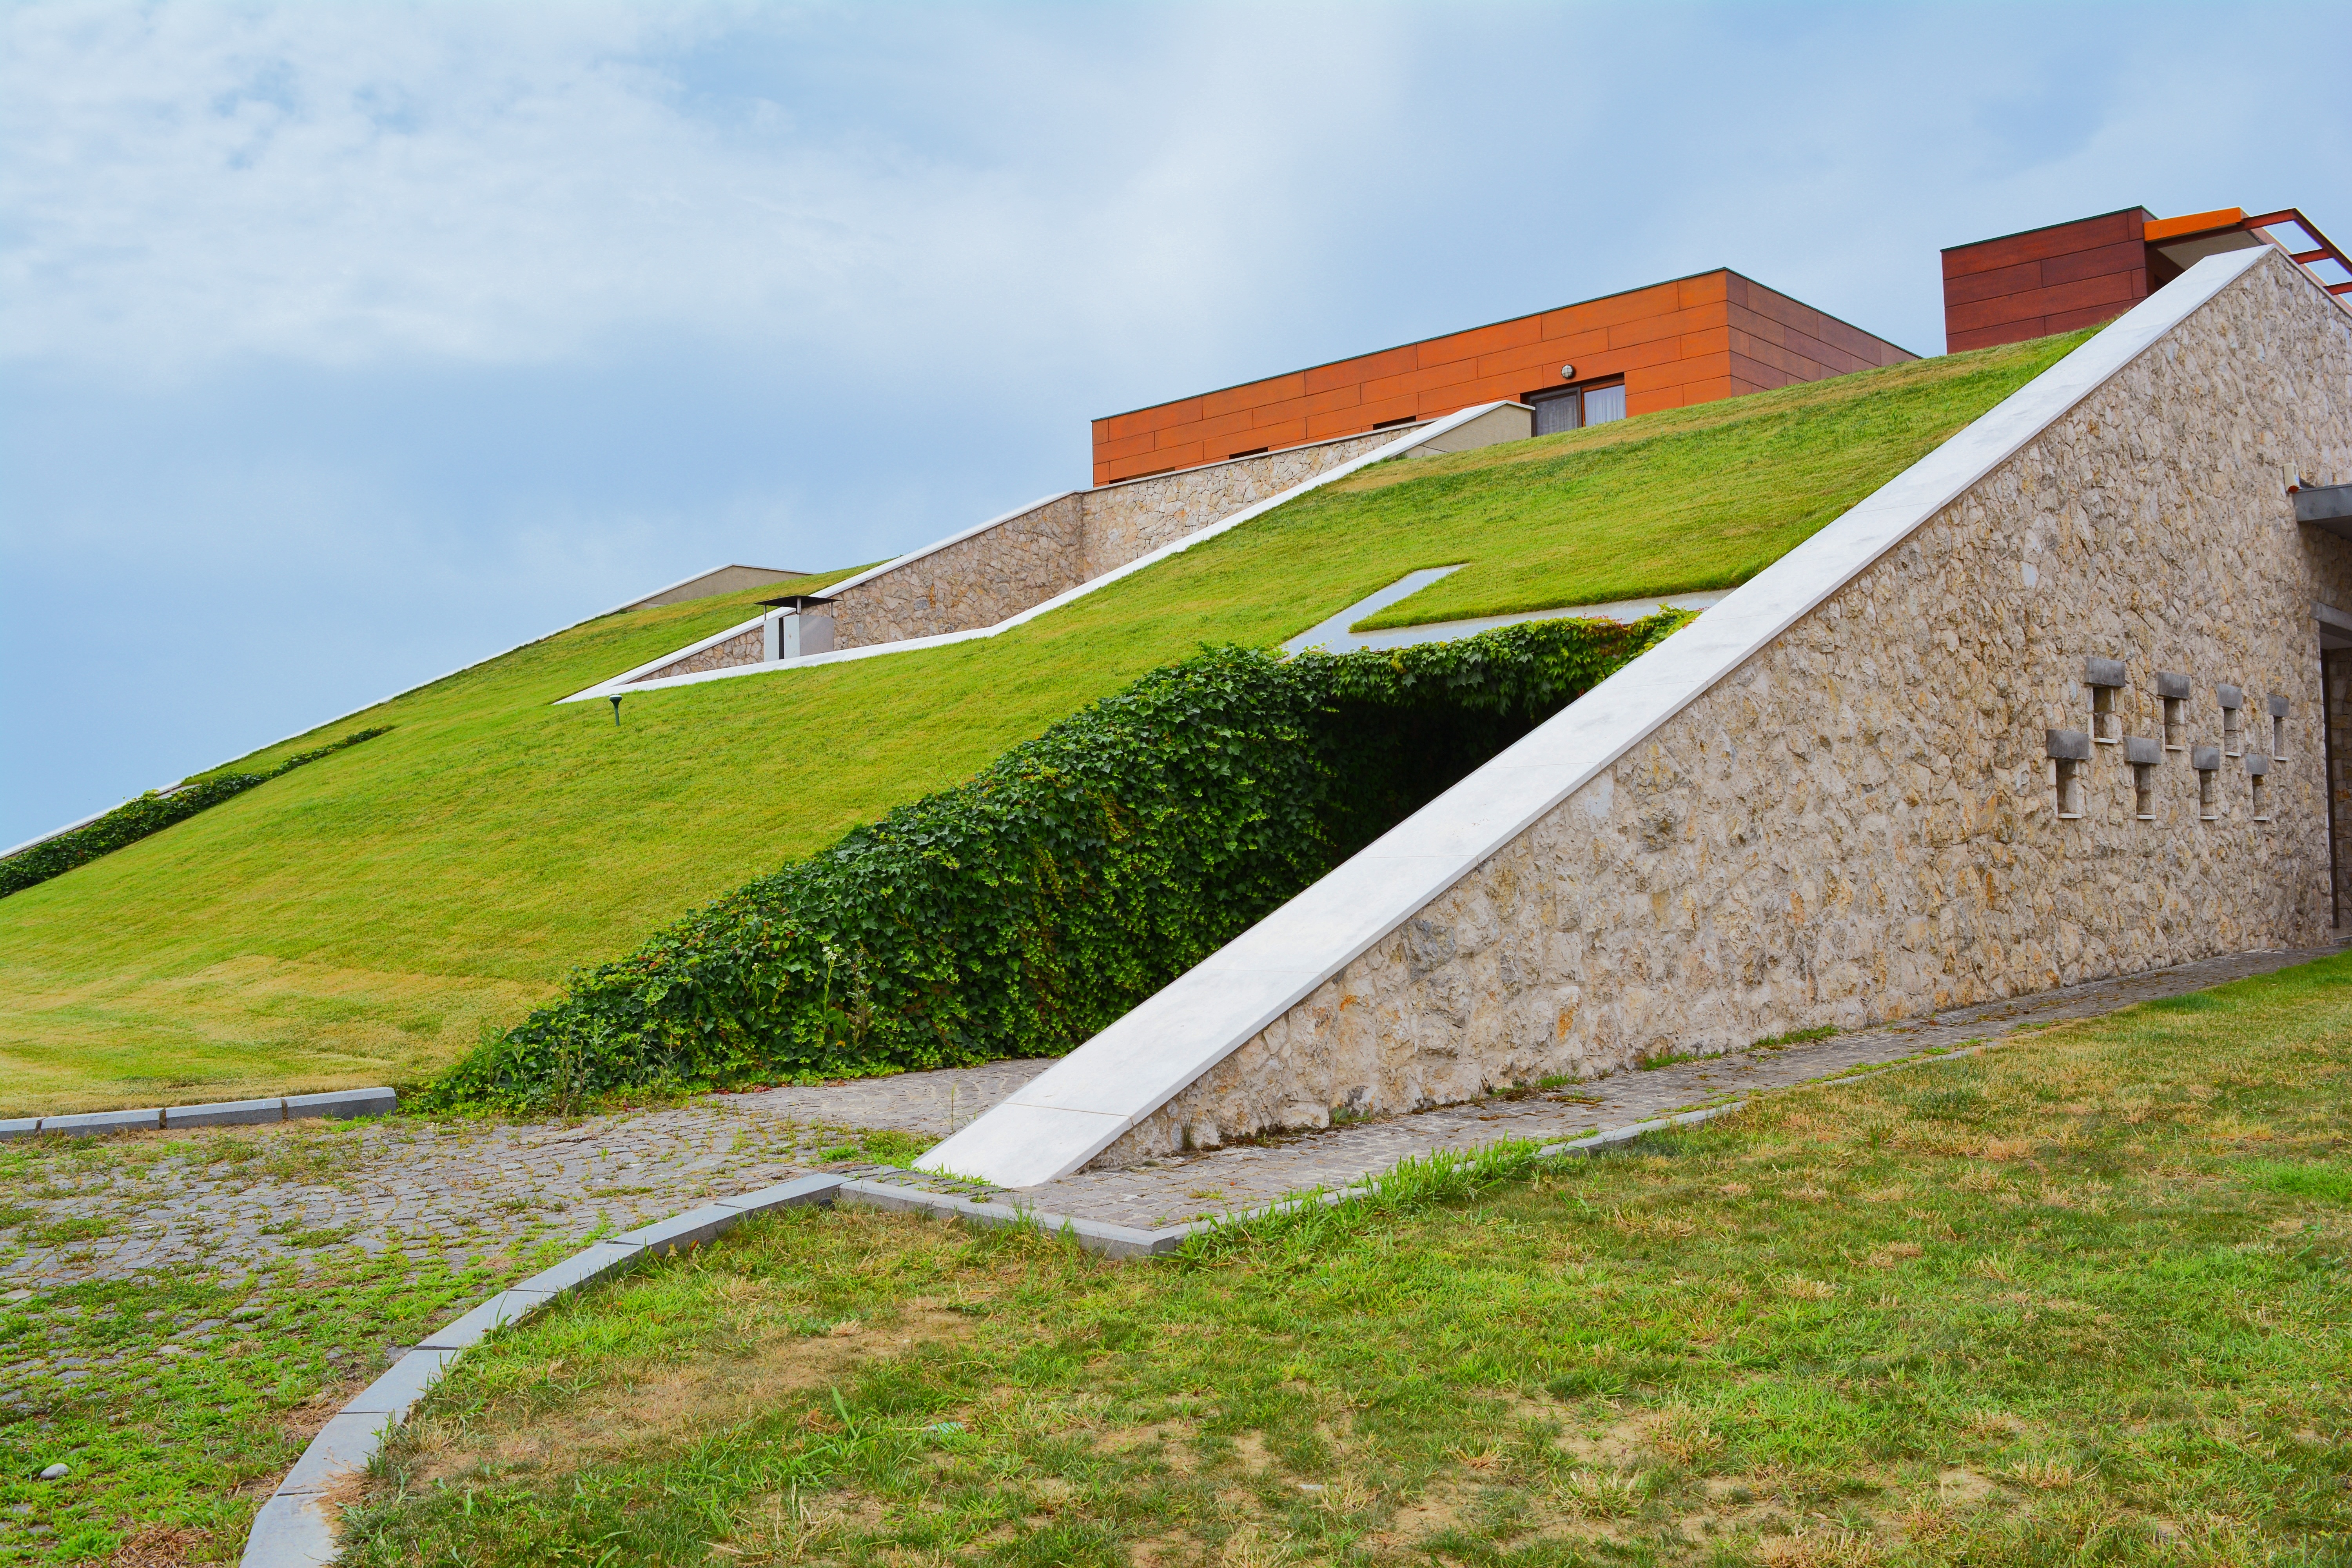
grass, abstract, architecture, field, farm, lawn, hill, home, construction, agriculture, hotel, different, estate, rural area